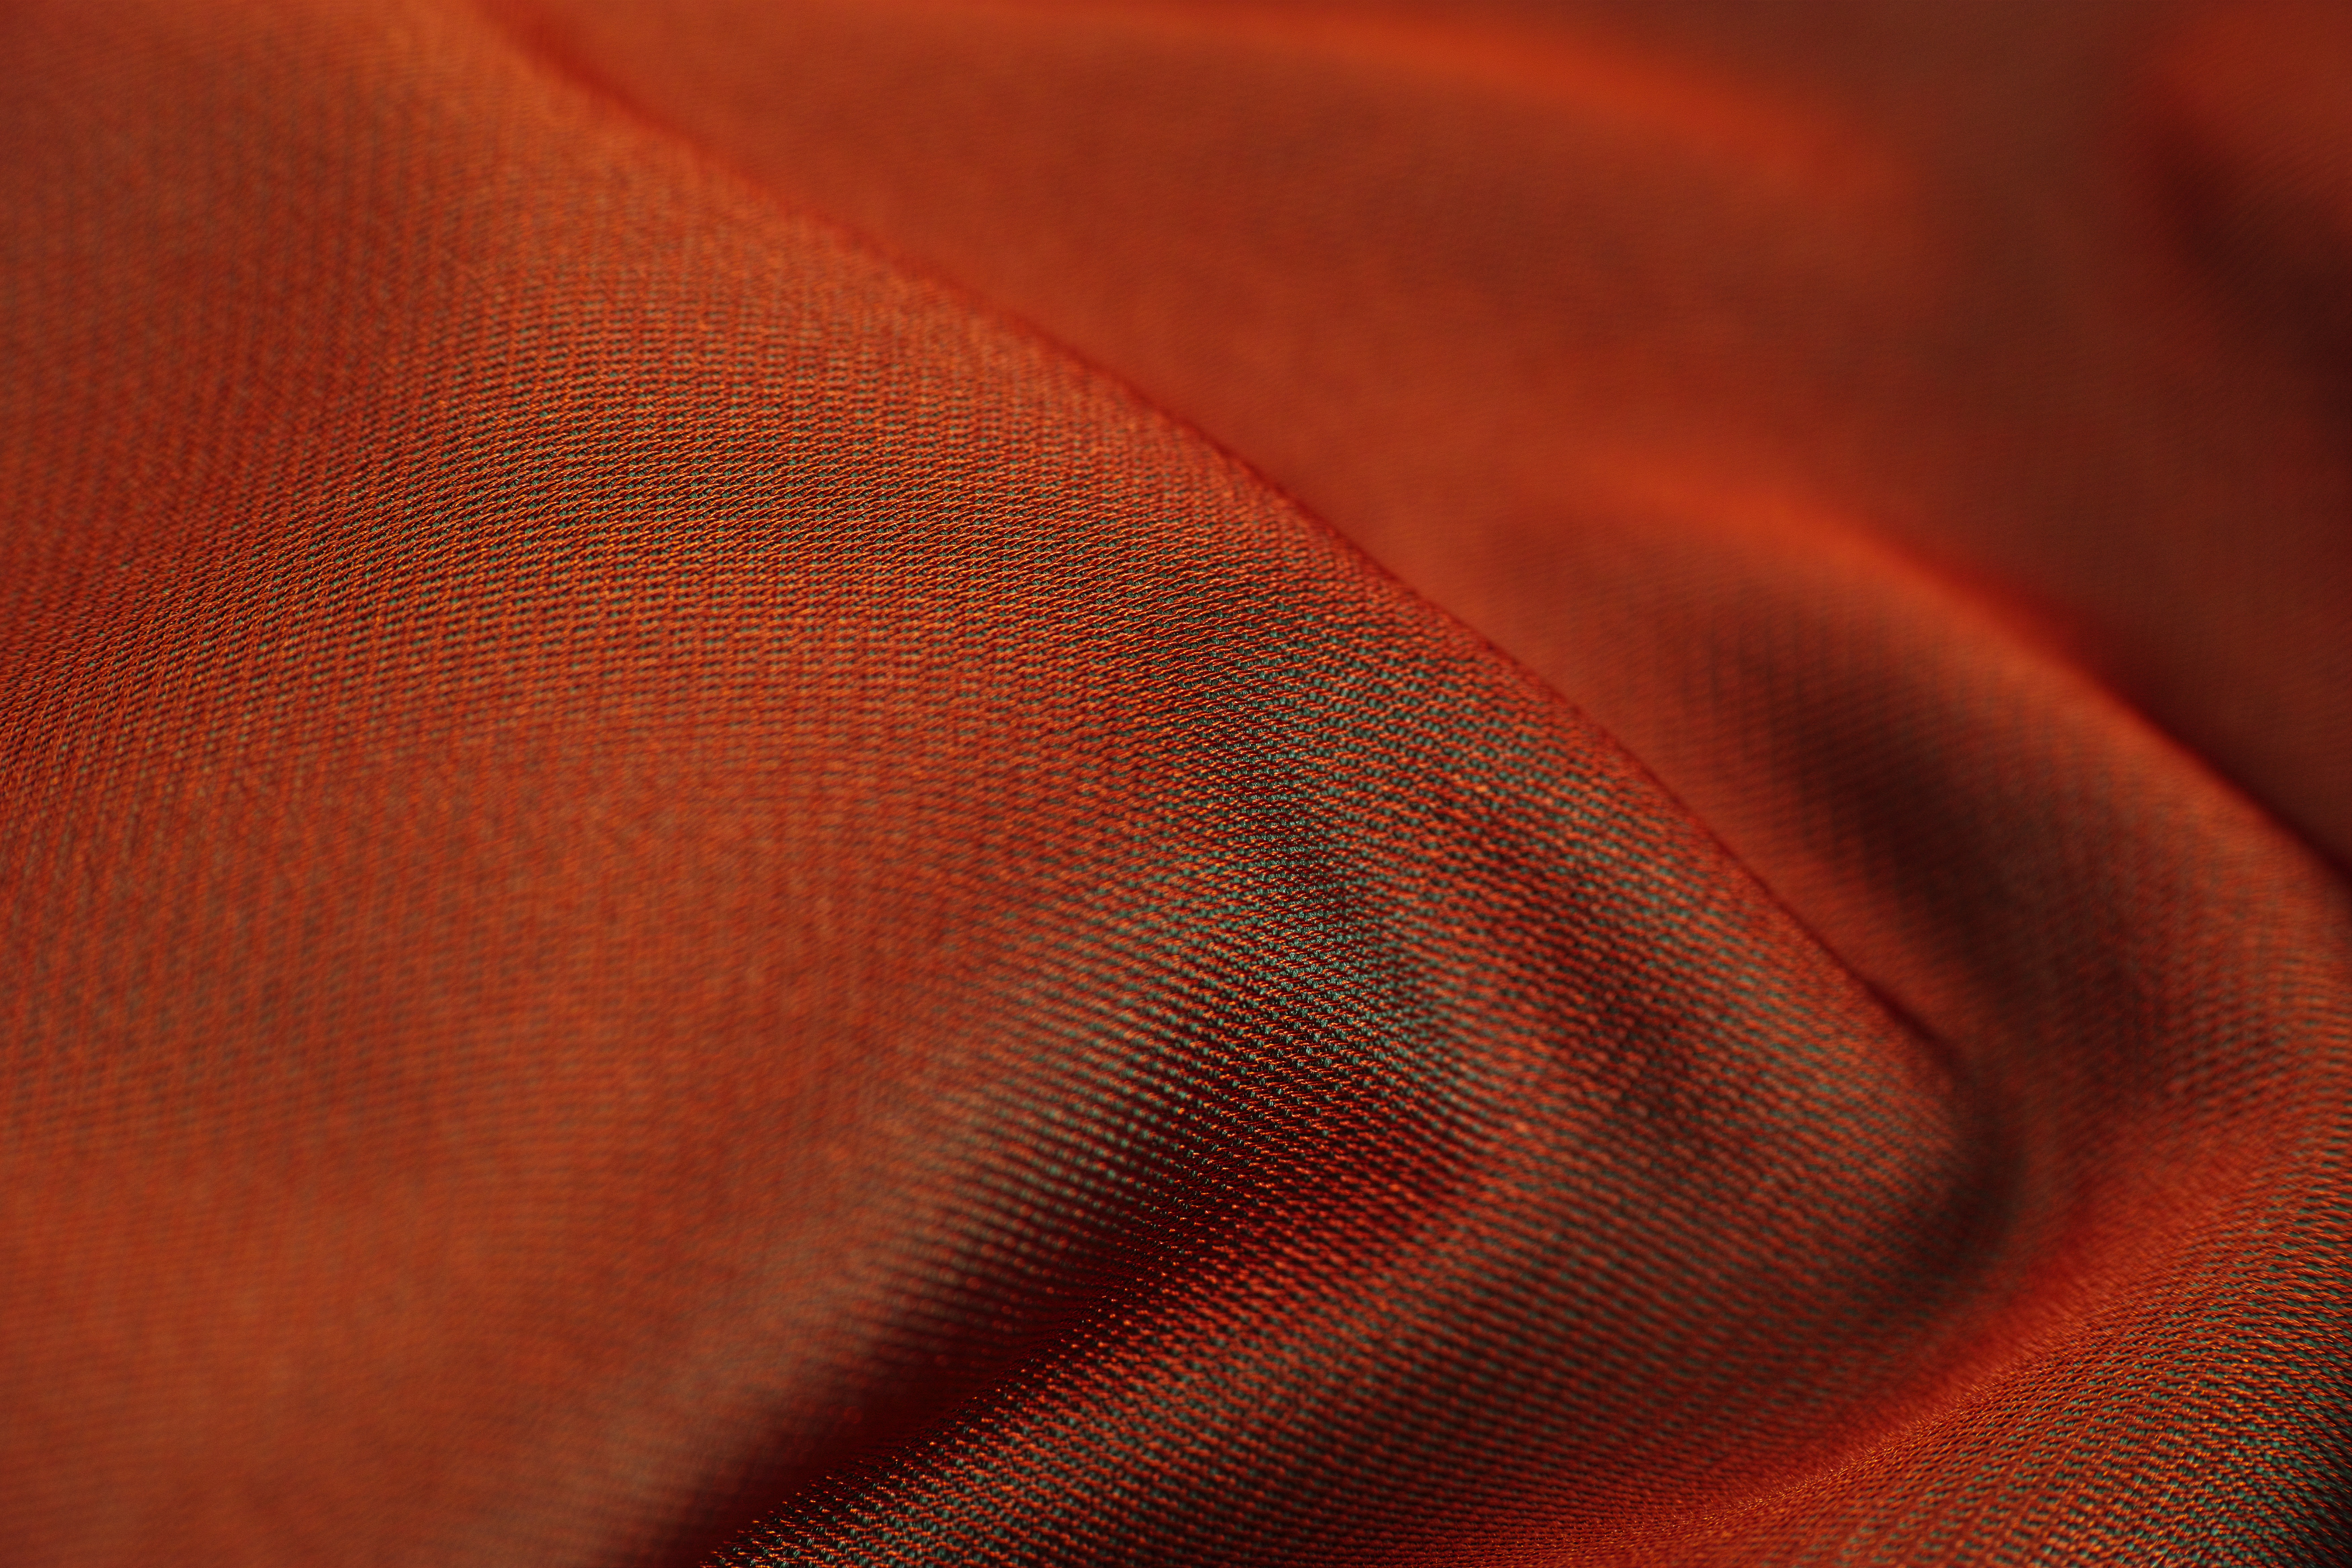
abstract, photography, texture, petal, orange, pattern, red, color, macro, fashion, clothing, wool, material, fabric, close up, textile, design, horizontal, painted, detail, softness, backgrounds, nobody, vivid color, copy space, macro photography, weaving, color image, kazakh, selective focus, abstract pattern